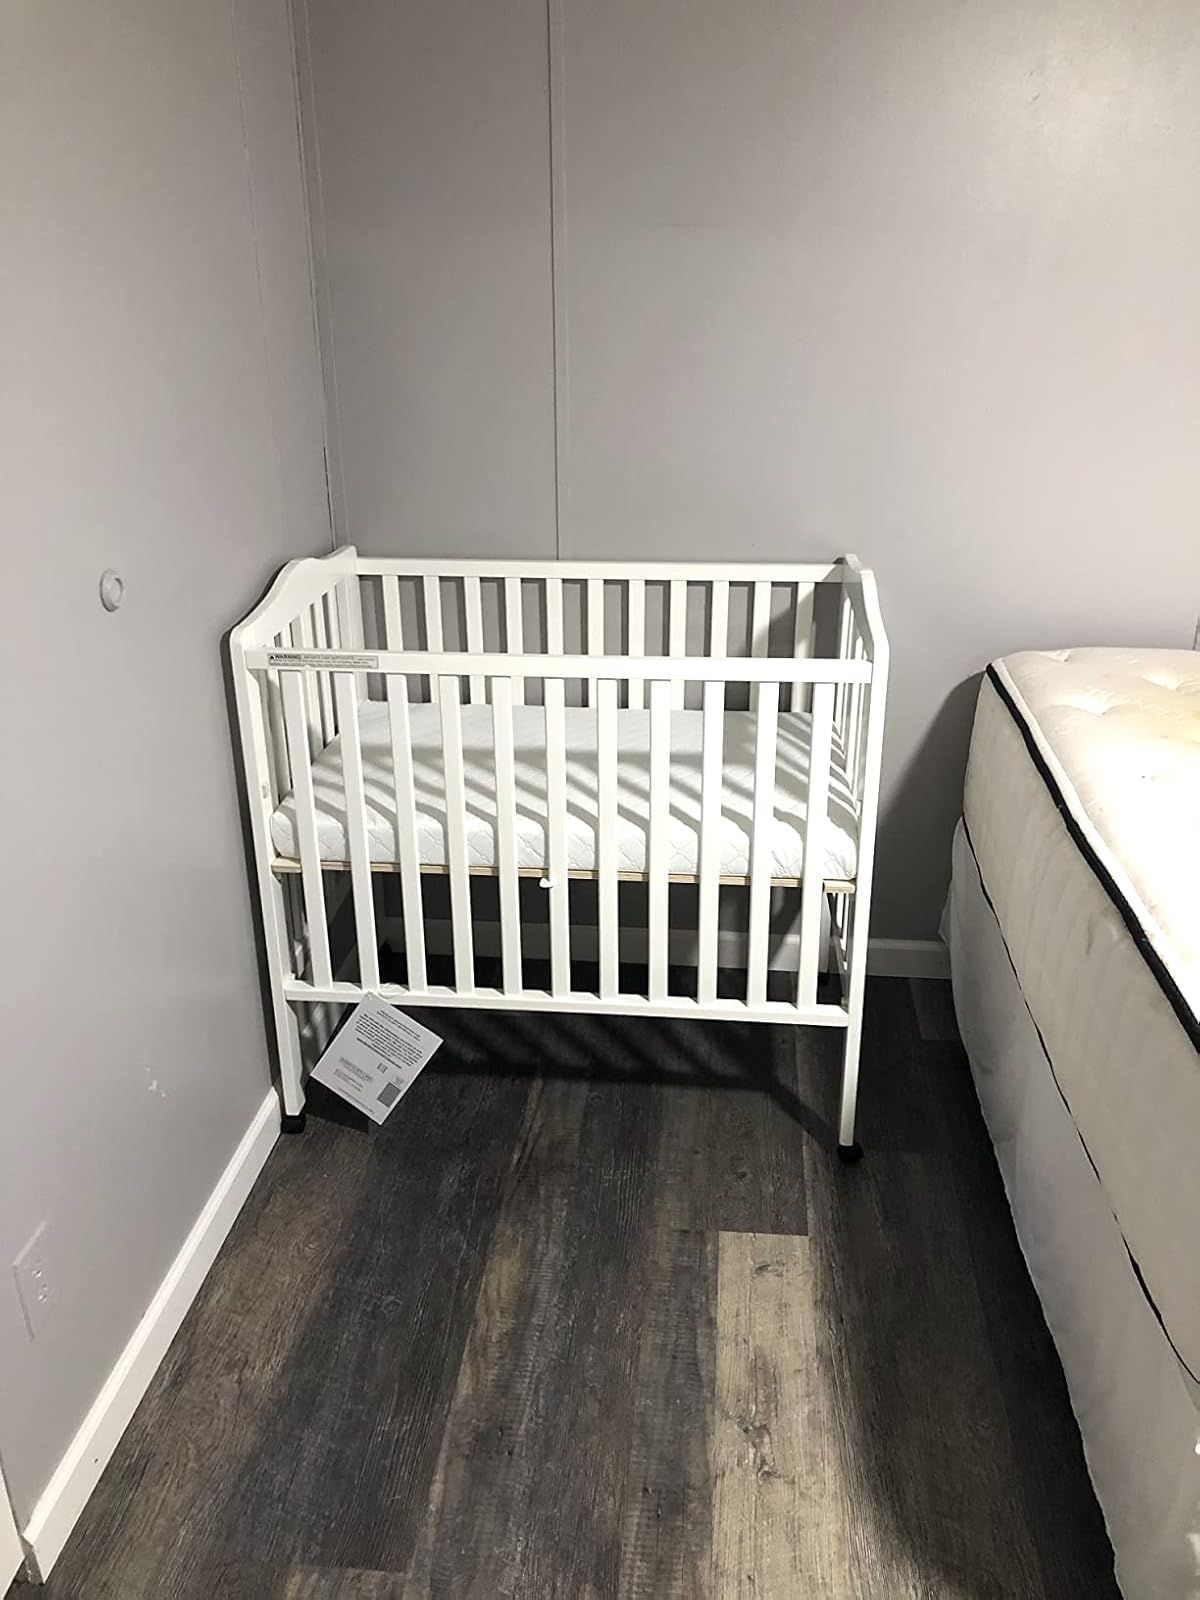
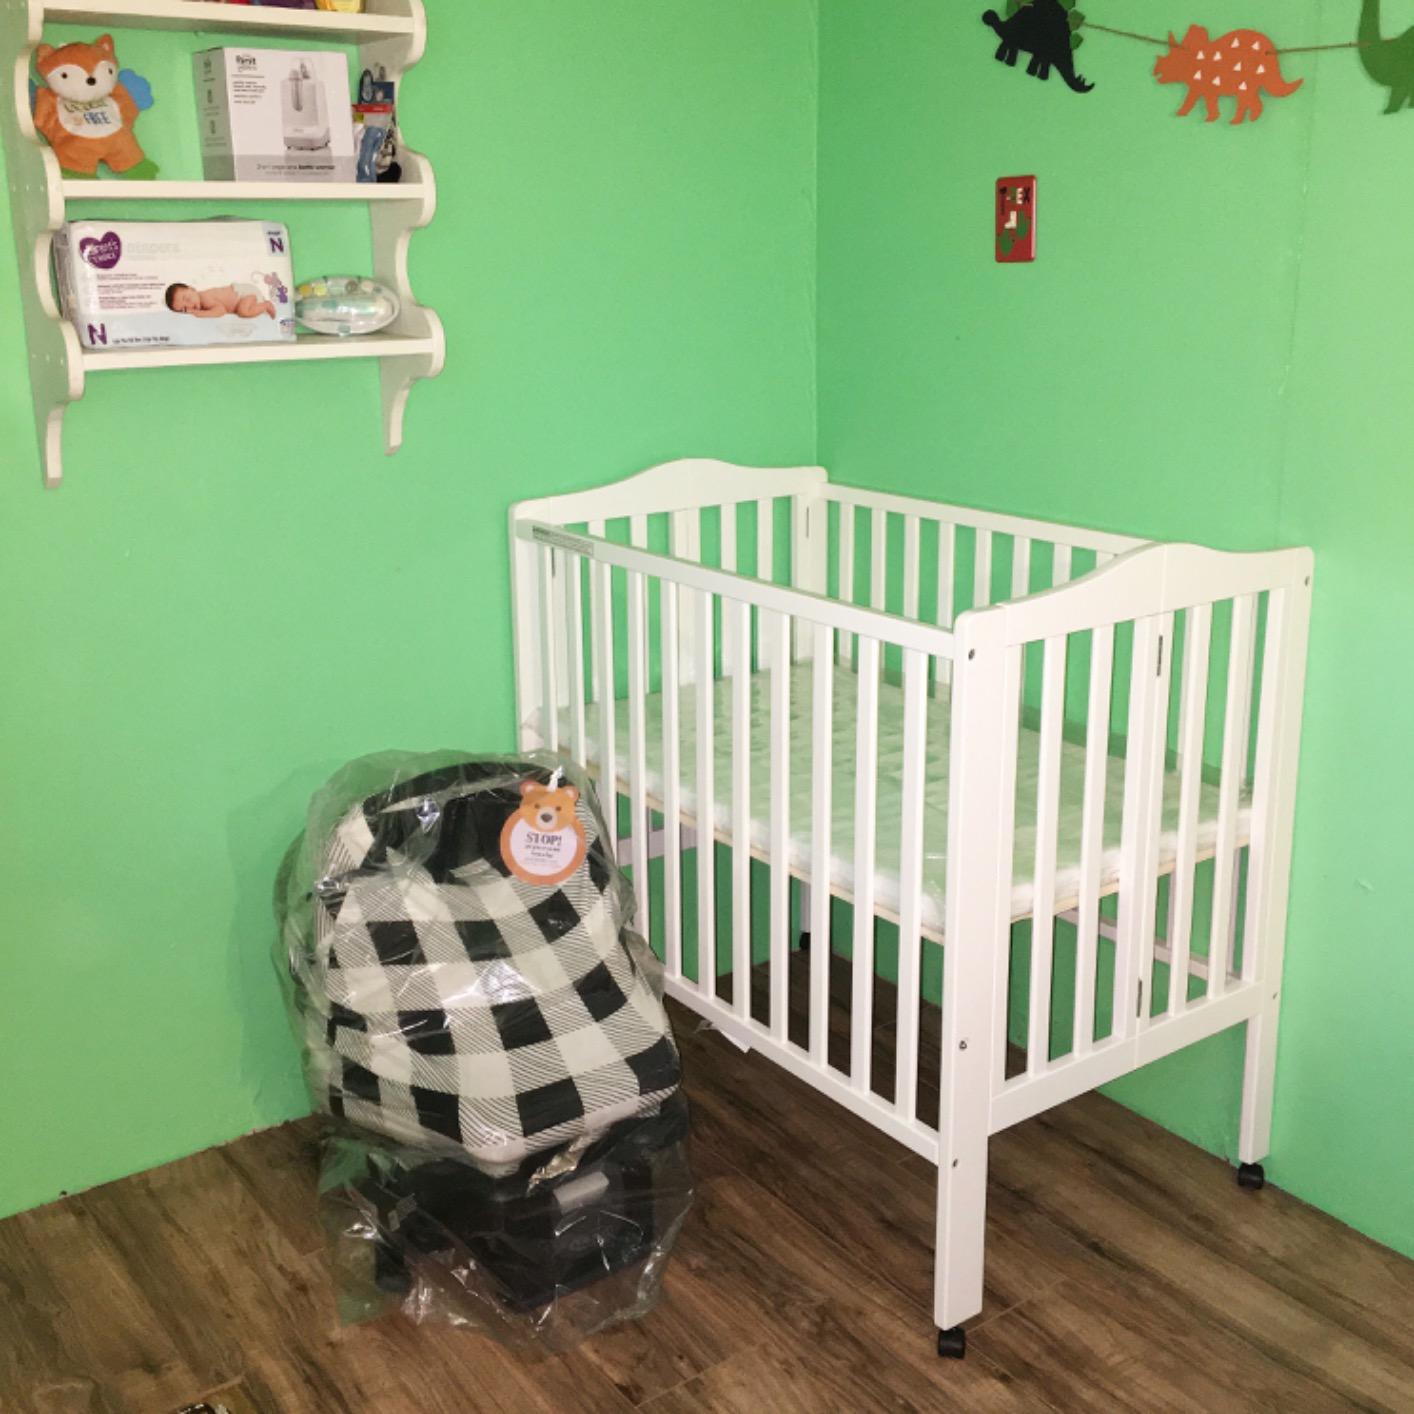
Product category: products_crib
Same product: yes